Question: Please indicate a possible affordance area of the frisbee that can be used for holding
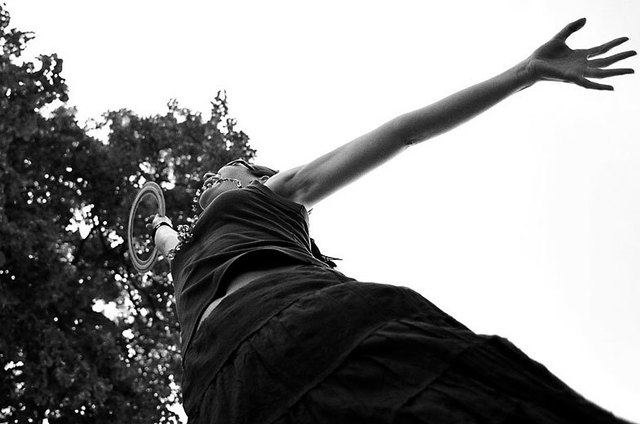
Answer: [126.28, 176.773, 169.305, 279.967]